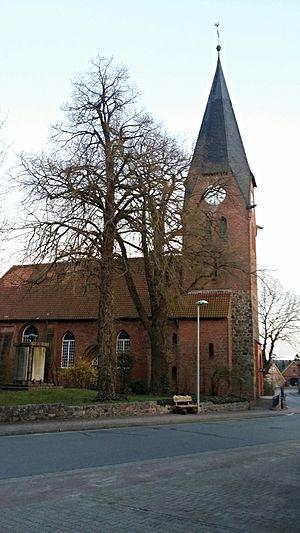
Römstedt est une municipalité allemande du land de Basse-Saxe, située dans l'arrondissement d'Uelzen. En 2014, elle comptait 784 habitants.